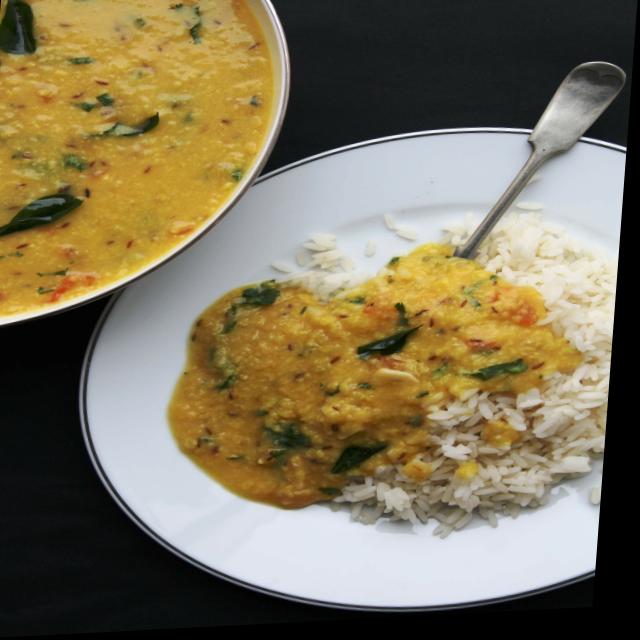
Dish: dal_makhani